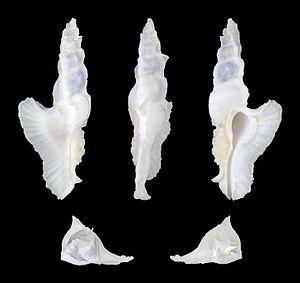
Pterynotus elongatus (Lightfoot, 1786) de 5,6cm de long provenant du Golfe de Davao aux Philippines.
Pterynotus est un genre de mollusques gastéropodes de la famille des Muricidae.
Muricidae est une famille de mollusques gastéropodes prédateurs.
Les Muricinae sont une sous-famille de mollusques gastéropodes de la famille des Muricidae.